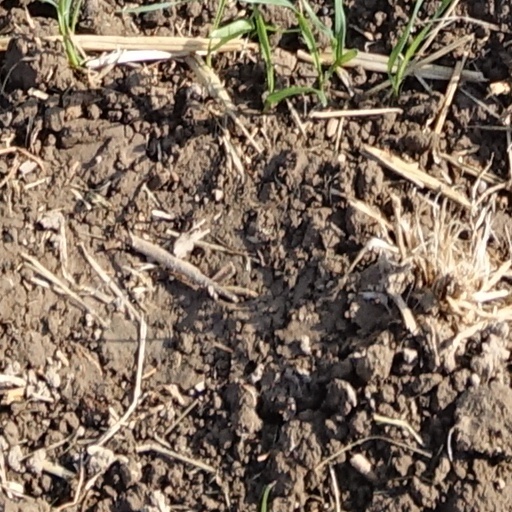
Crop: wheat